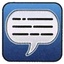
Concepts: Expression - Quote
Talking
Words